Peter York

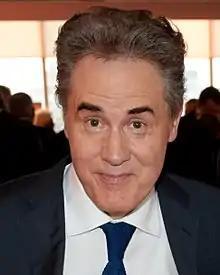
York in 2013

Peter York (born Peter Wallis; 1944) is a British management consultant, author and broadcaster best known for writing "Harpers & Queen's" "The Official Sloane Ranger Handbook" with Ann Barr. He has worked as a columnist for "The Independent on Sunday", "GQ" and "Management Today", and Associate of the media, analysis and networking organisation Editorial Intelligence.